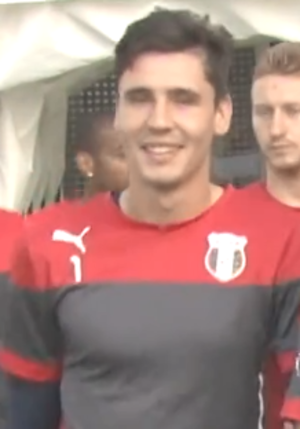
Silviu Lung Jr., né le 4 juin 1989 à Craiova en Roumanie, est un footballeur international roumain qui joue pour le club Kayserispor.